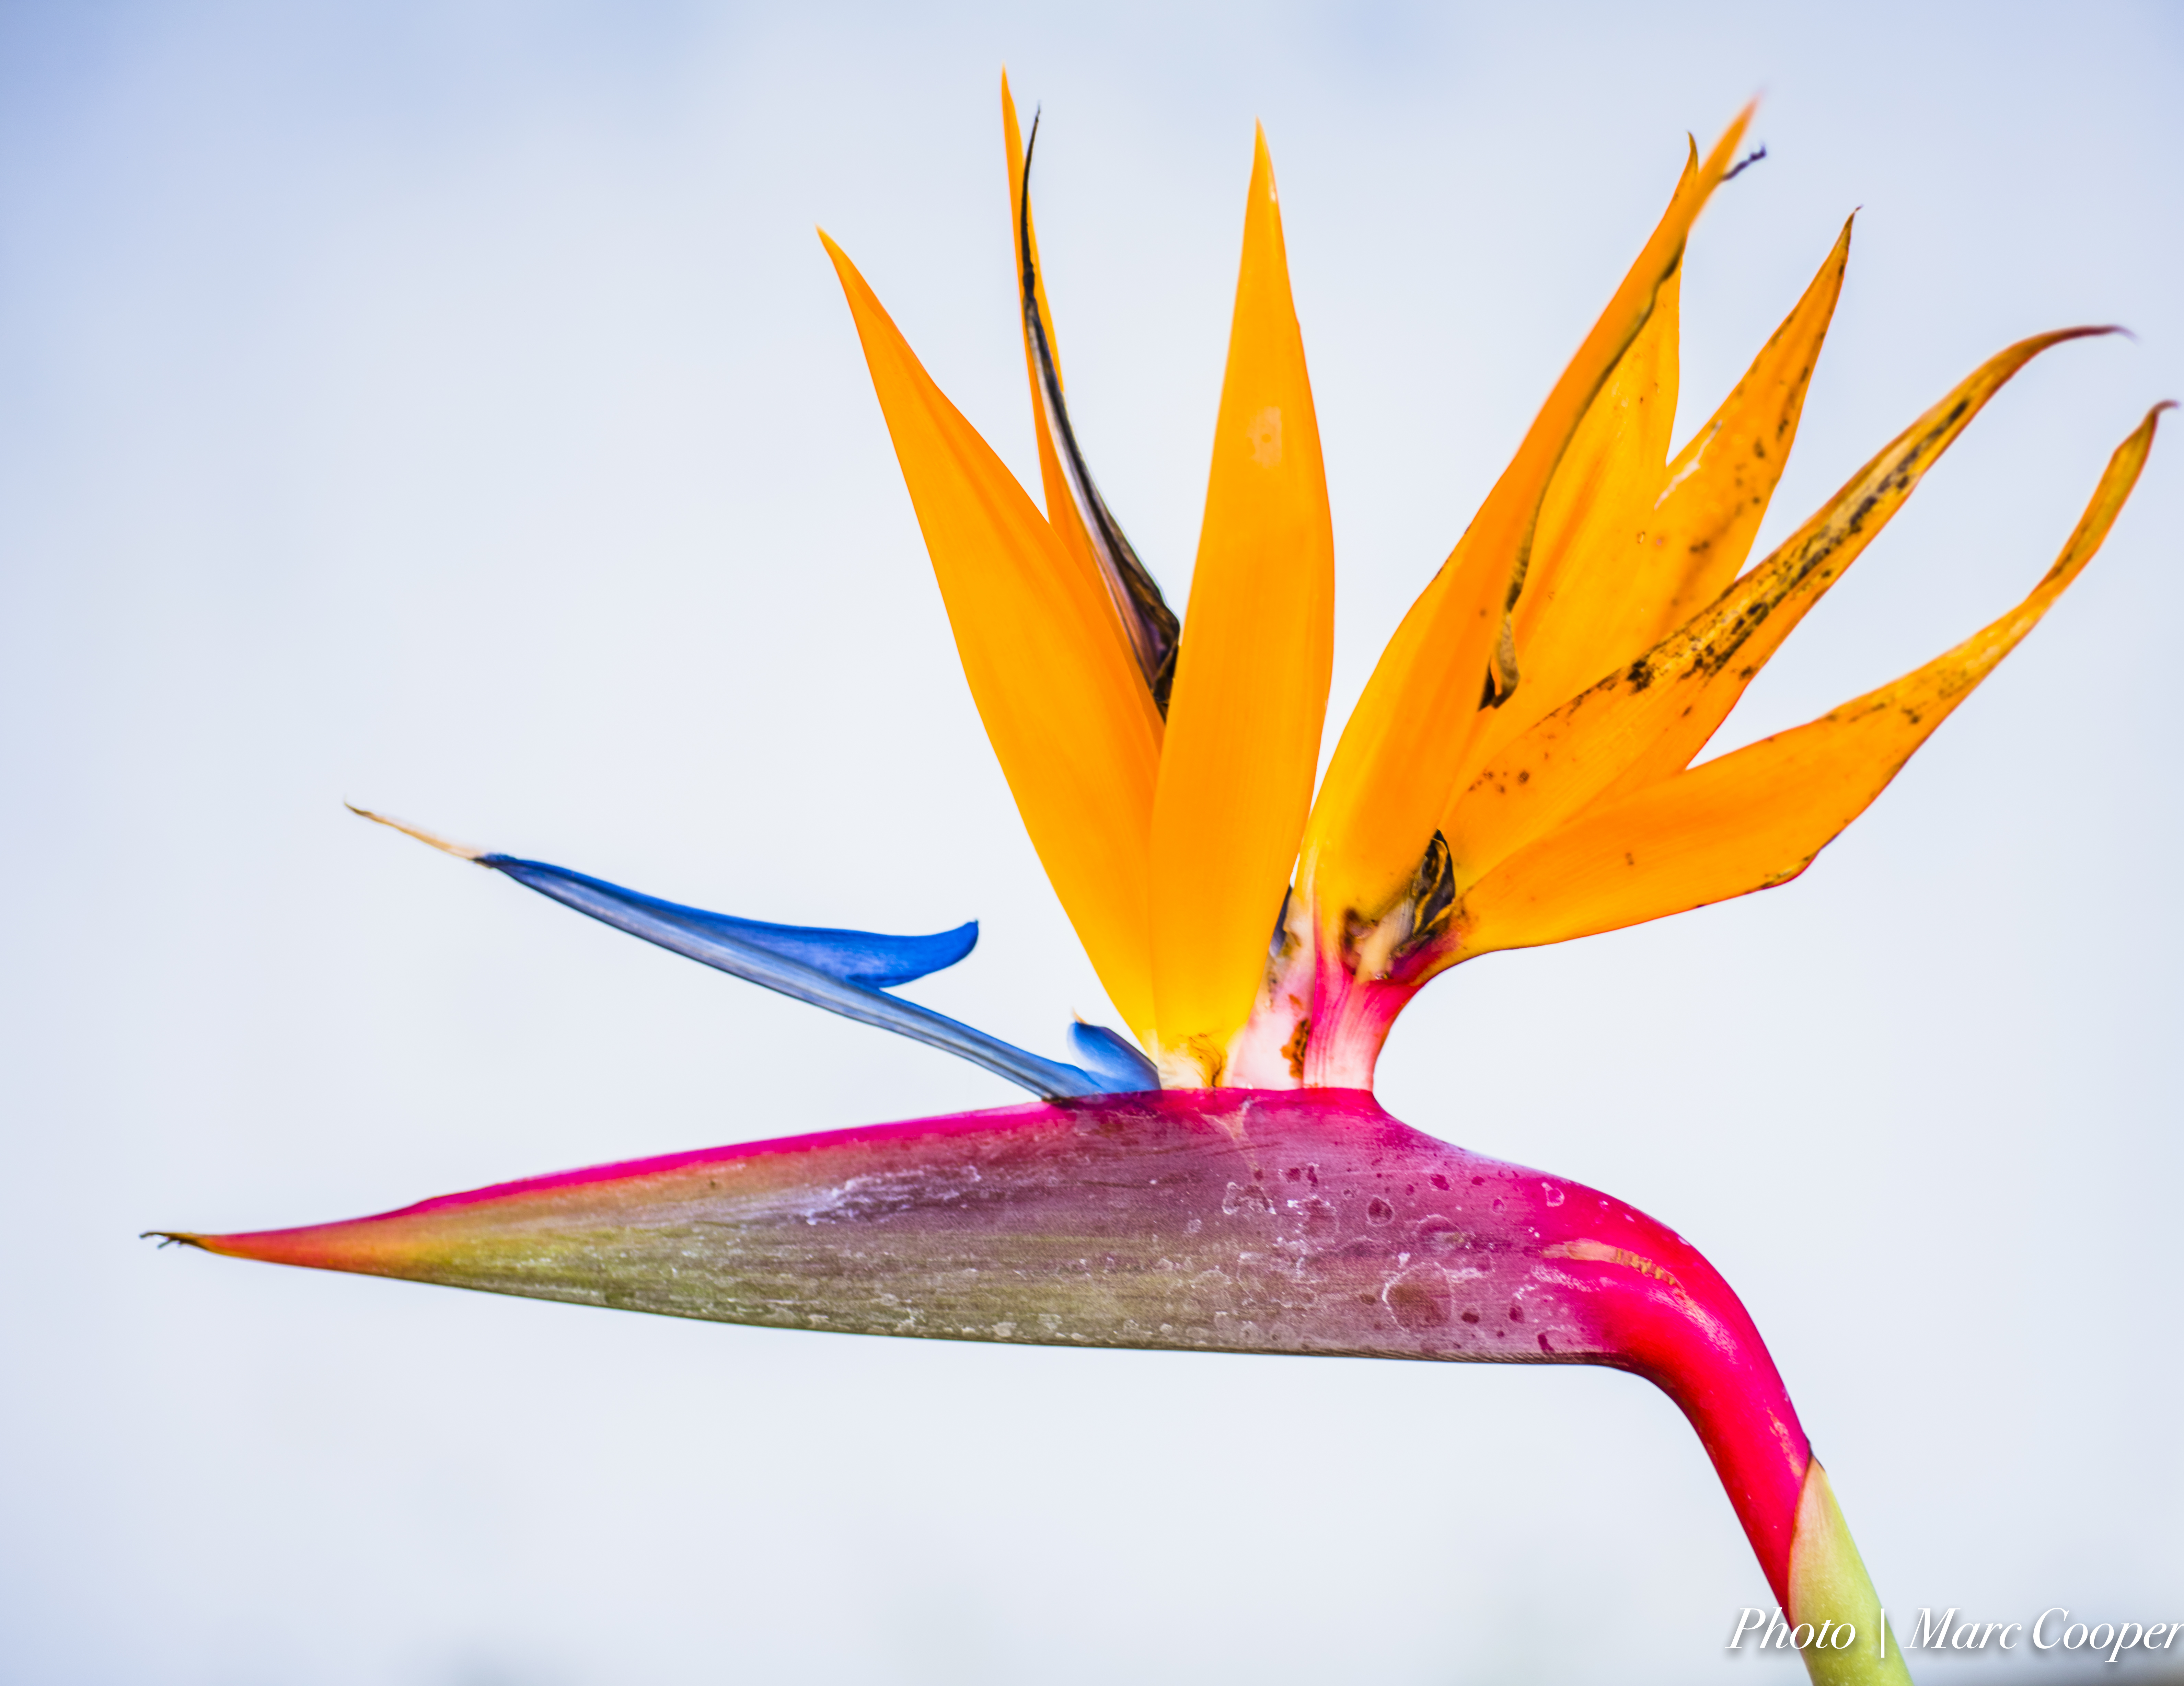
plant, leaf, flower, wind, orange, red, color, macro, surfboard, nikon, yellow, pink, flora, california, close up, illustration, lightroom, d810, los, angeles, birdofparadise, 60mmnikkormicrof28, macro photography, surfing equipment and supplies